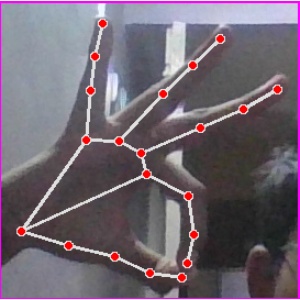
अक्षर: ण